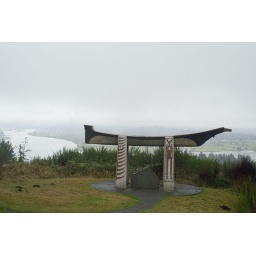
Canoe monument erected as memorial to Clatsop Indian. Overlooks Warrenton from Astoria Column hill in Astoria, Oregon.